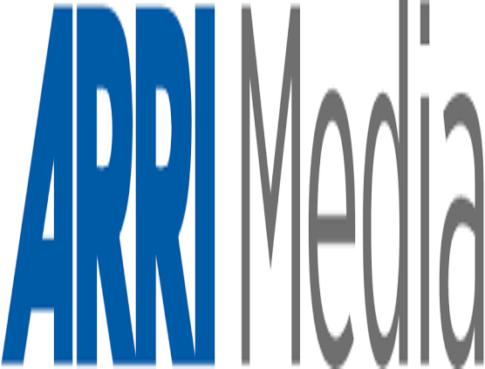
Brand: Arri
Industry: Clothes